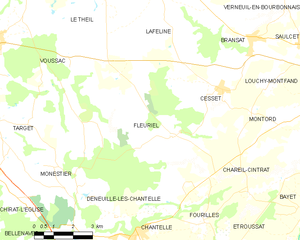
Carte des communes françaises: Fleuriel